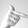
ASL letter: T